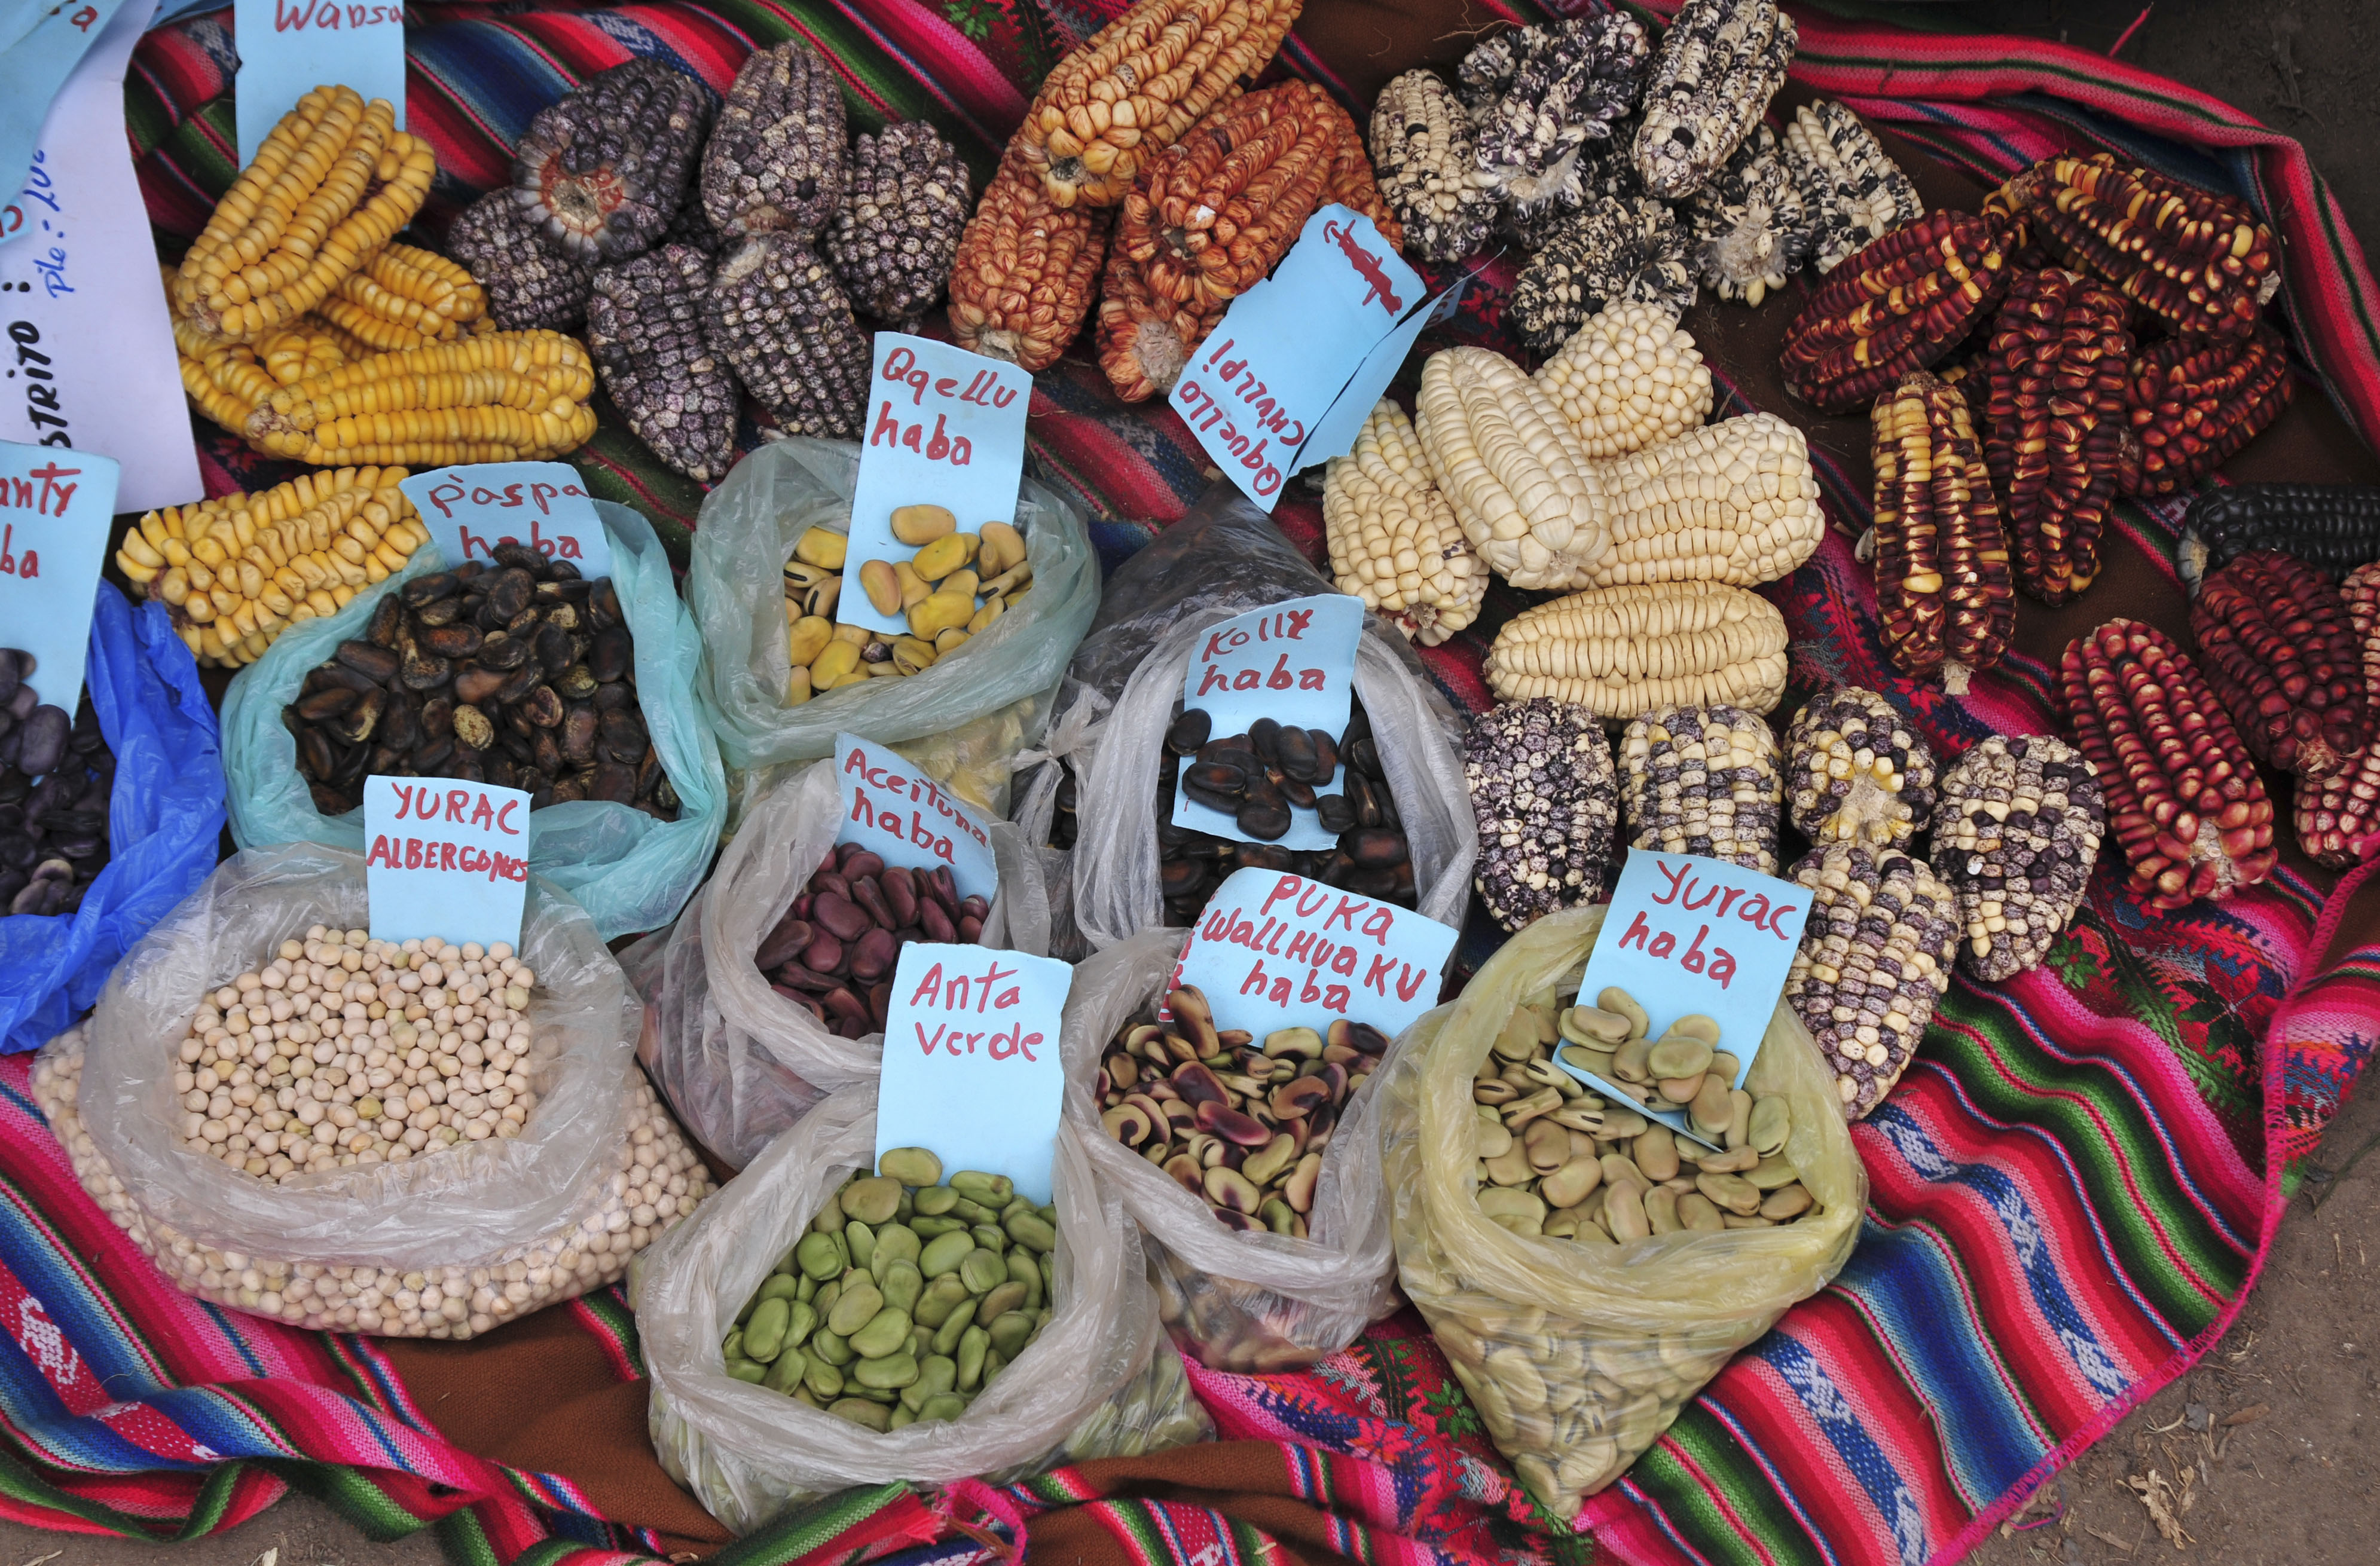
city, food, bazaar, market, nikon, dessert, peru, public space, d300